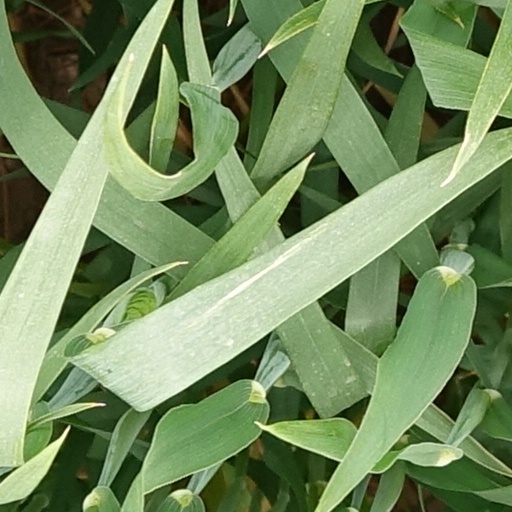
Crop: wheat